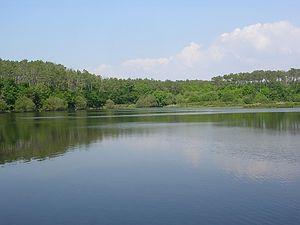
Étang de Bourg le Vieux à Bias, dans le département français des Landes
L'étang de Bourg-le-Vieux se situe sur la commune de Bias, dans le département français des Landes. Sa particularité vient du fait qu'il occupe en partie l'emplacement de l'ancien village de Bias et de son église, aujourd'hui disparus.